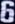
Number: 6